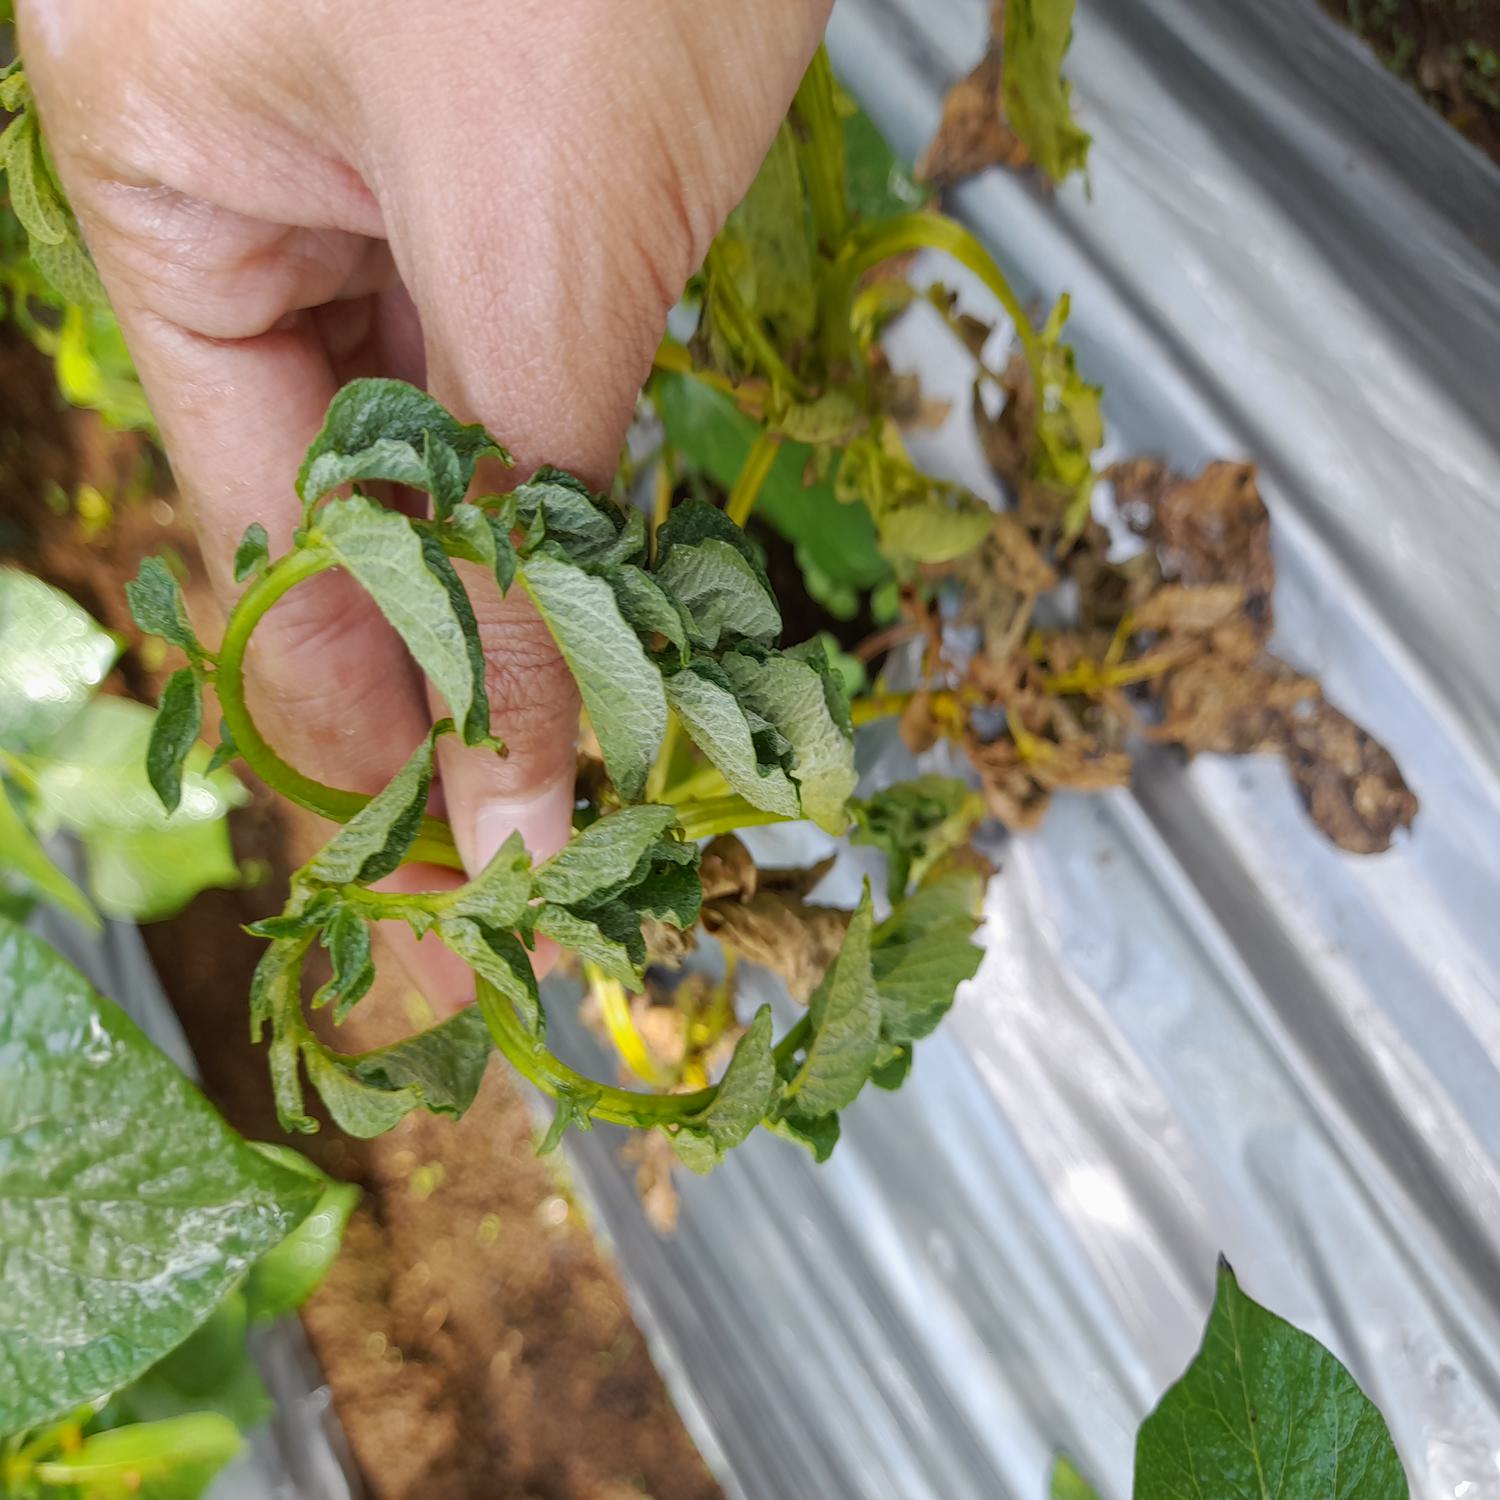
Label: Bacteria